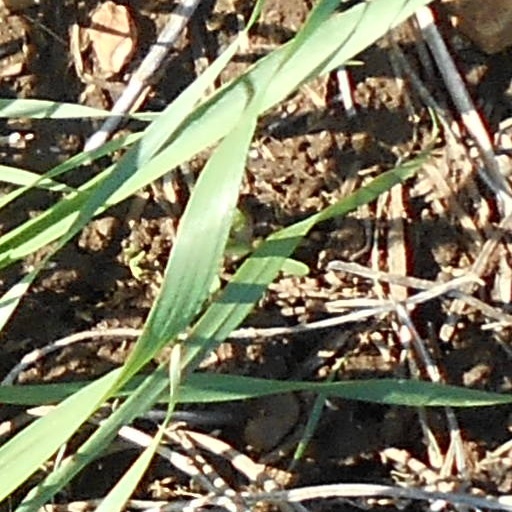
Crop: wheat